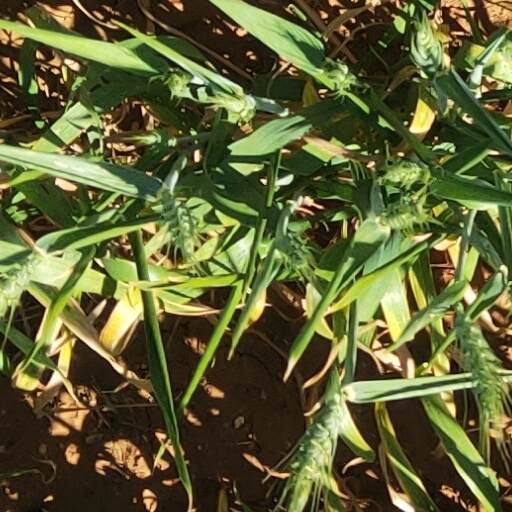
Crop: wheat